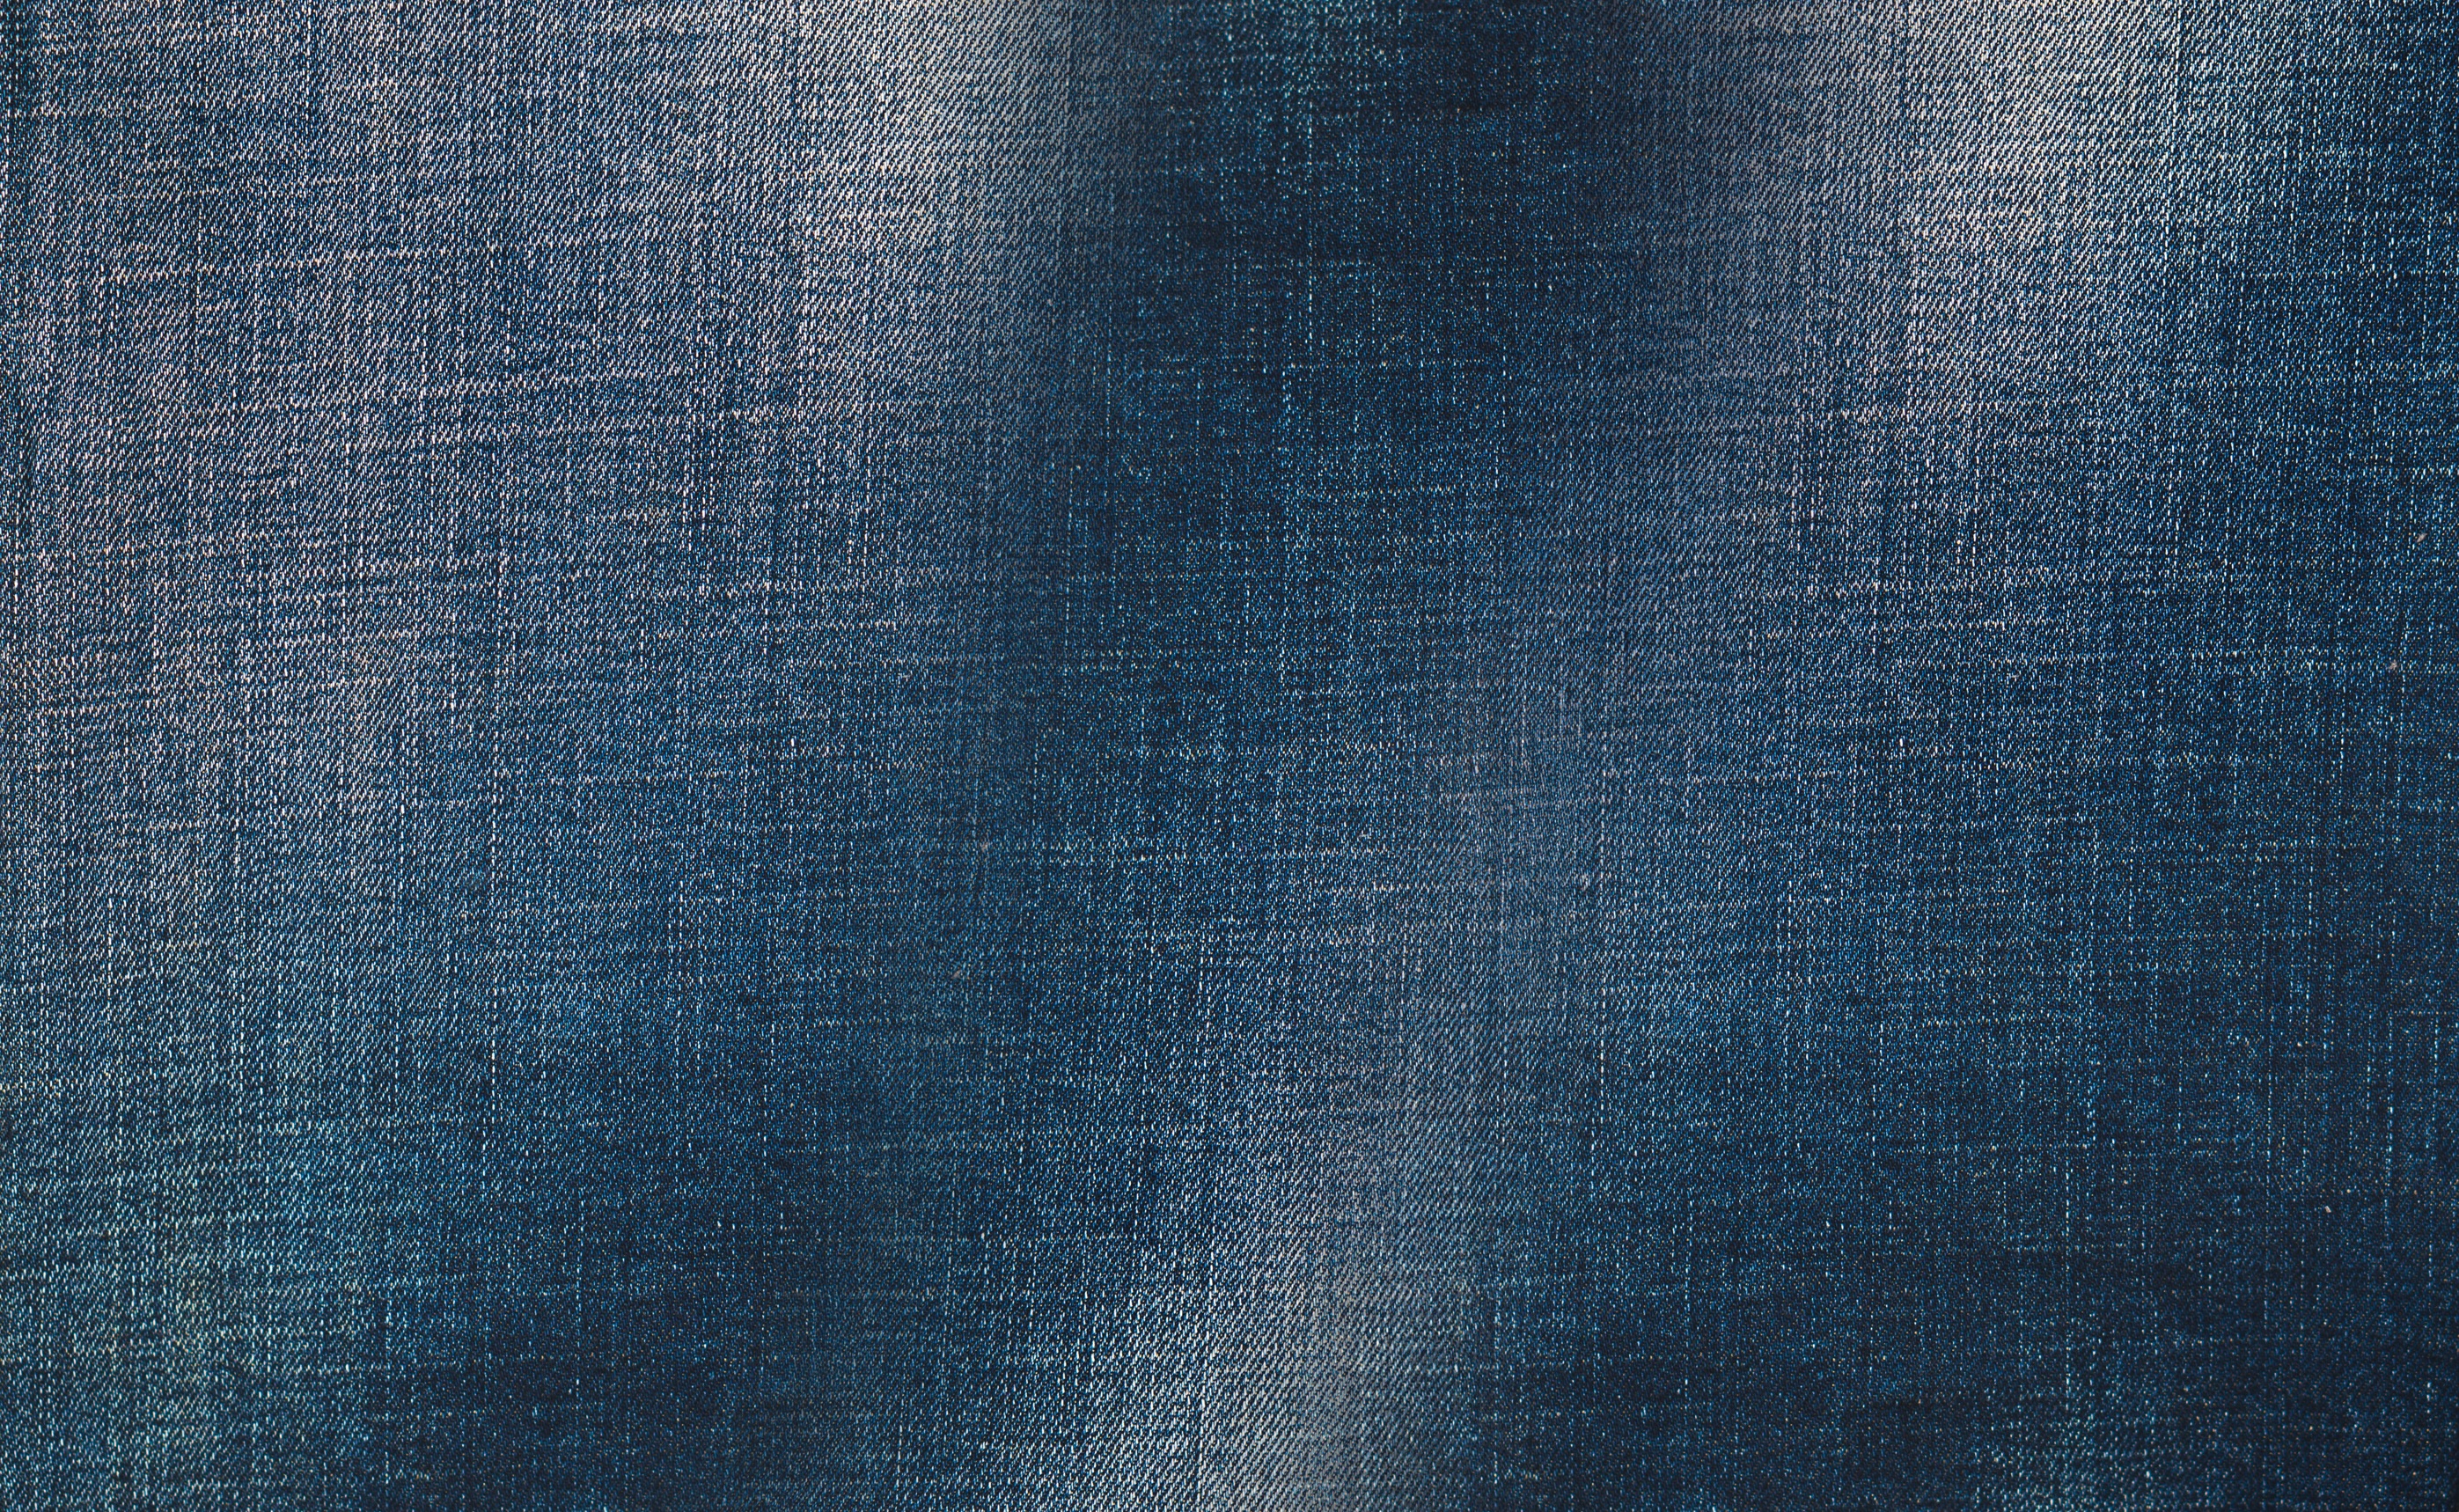
texture, floor, pattern, line, jeans, fashion, blue, clothing, material, denim, garment, fabric, pants, textile, background, design, wallpaper, cotton, jean, flooring